History of Basilan

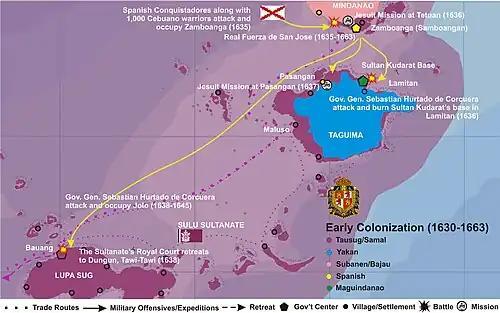

Governor Sabiniano Manrique de Lara signed a decree on May 6, 1662, ordering the military evacuation of the fort in Zamboanga, and of other Spanish colonies, including that of Ternate in the spice islands of the Moluccas. Upon receipt of these orders on June 17, 1662, the Spanish garrisons, along with a number of priests and their chosen local people started preparations for the eventual evacuation. The garrison were given orders to abandon the fort to the Christian Samas (progenitors of modern-day Chavacanos). Such a move was vigorously opposed by the Jesuits, though, particularly by Rev. Francisco Combes, SJ, even then, an acknowledged historian of Mindanao, but to no avail. The Zamboanga fort was finally abandoned sometime in April 1663 by the last remaining Spanish troops, they were evacuated and returned to Cavite to help defend Manila's Intramuros from a threatened invasion by Chinese pirate Koxinga, which never happened.